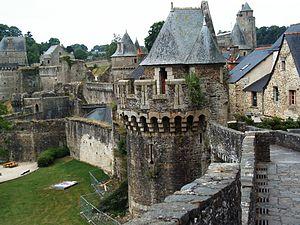
Cet article recense de manière non exhaustive les châteaux, maisons fortes, mottes castrales, situés dans le département français d'Ille-et-Vilaine. Ancien duché de Bretagne, département 35.